HRT Formula 1 Team

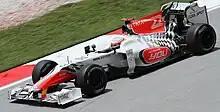
Narain Karthikeyan (pictured) and Vitantonio Liuzzi joined the team for the season.

On 6 January, Narain Karthikeyan announced that he would drive for Hispania in the 2011 season. He previously drove for the Jordan team in . By February, it had emerged that the team was considering Vitantonio Liuzzi as an option for their second driver. Liuzzi confirmed that it was in consideration and took part in the third pre-season test with the team, in Barcelona. The team also tested former Formula Renault V6 Eurocup champion Giorgio Mondini at Barcelona. Liuzzi was confirmed as Hispania's second driver on 9 March 2011.